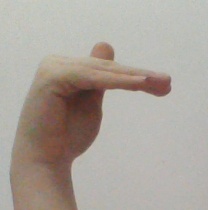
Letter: khaa